Fremont Stokes House

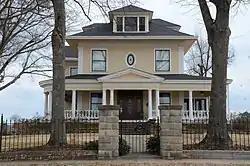

The Fremont Stokes House is a historic house at 319 Grandview in Clarksville, Arkansas. it is a -story wood-frame structure, with a hip roof, weatherboard siding, and a brick foundation. It is a high quality local example of Colonial Revival architecture with a symmetrical three-bay facade that has fluted pilasters at the corners. A single-story porch extends across the front and around to both sides, with a projecting gabled stair. It was built in 1908 for Fremont Stokes, the owner of a local coal mining company.